Colonial forces of Australia

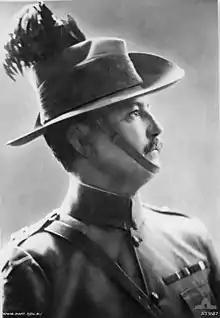
Frederick Bell of the Western Australian Mounted Infantry who received a Victoria Cross for his actions at Brakpan in May 1901

Although the situation improved, the force was still amateurish. A reorganisation followed, and on 17 June 1872 the Metropolitan Rifle Volunteers were formed, with companies in Fremantle, Guildford, Albany, Geraldton, Northampton and York. In 1872, a troop from the West Australian Mounted Volunteers was converted to a horse artillery unit when they were entrusted with two breech-loading 12-pounders that had previously belonged to the enrolled pensioners that had been sent to the colony to guard convicts prior to the end of transportation. Further reorganisation occurred and in 1874 the infantry units of Perth, Fremantle and Guildford were amalgamated administratively to form the 1st Battalion, Western Australian Volunteers. More changes came the following year when promotions for officers were tied to examination performance, and field and barracks training was made available for all ranks. Corps were brought together annually, normally over Easter to practice manoeuvres, during which smaller units were merged with larger units; training became more organised and professional instructors were enlisted. By 1880 mounted infantry units had been established in Bunbury and Perth; that same year the force of enrolled pensioners was disbanded.